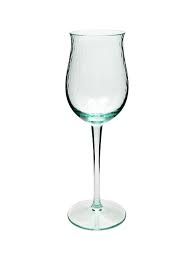
Waste category: glass